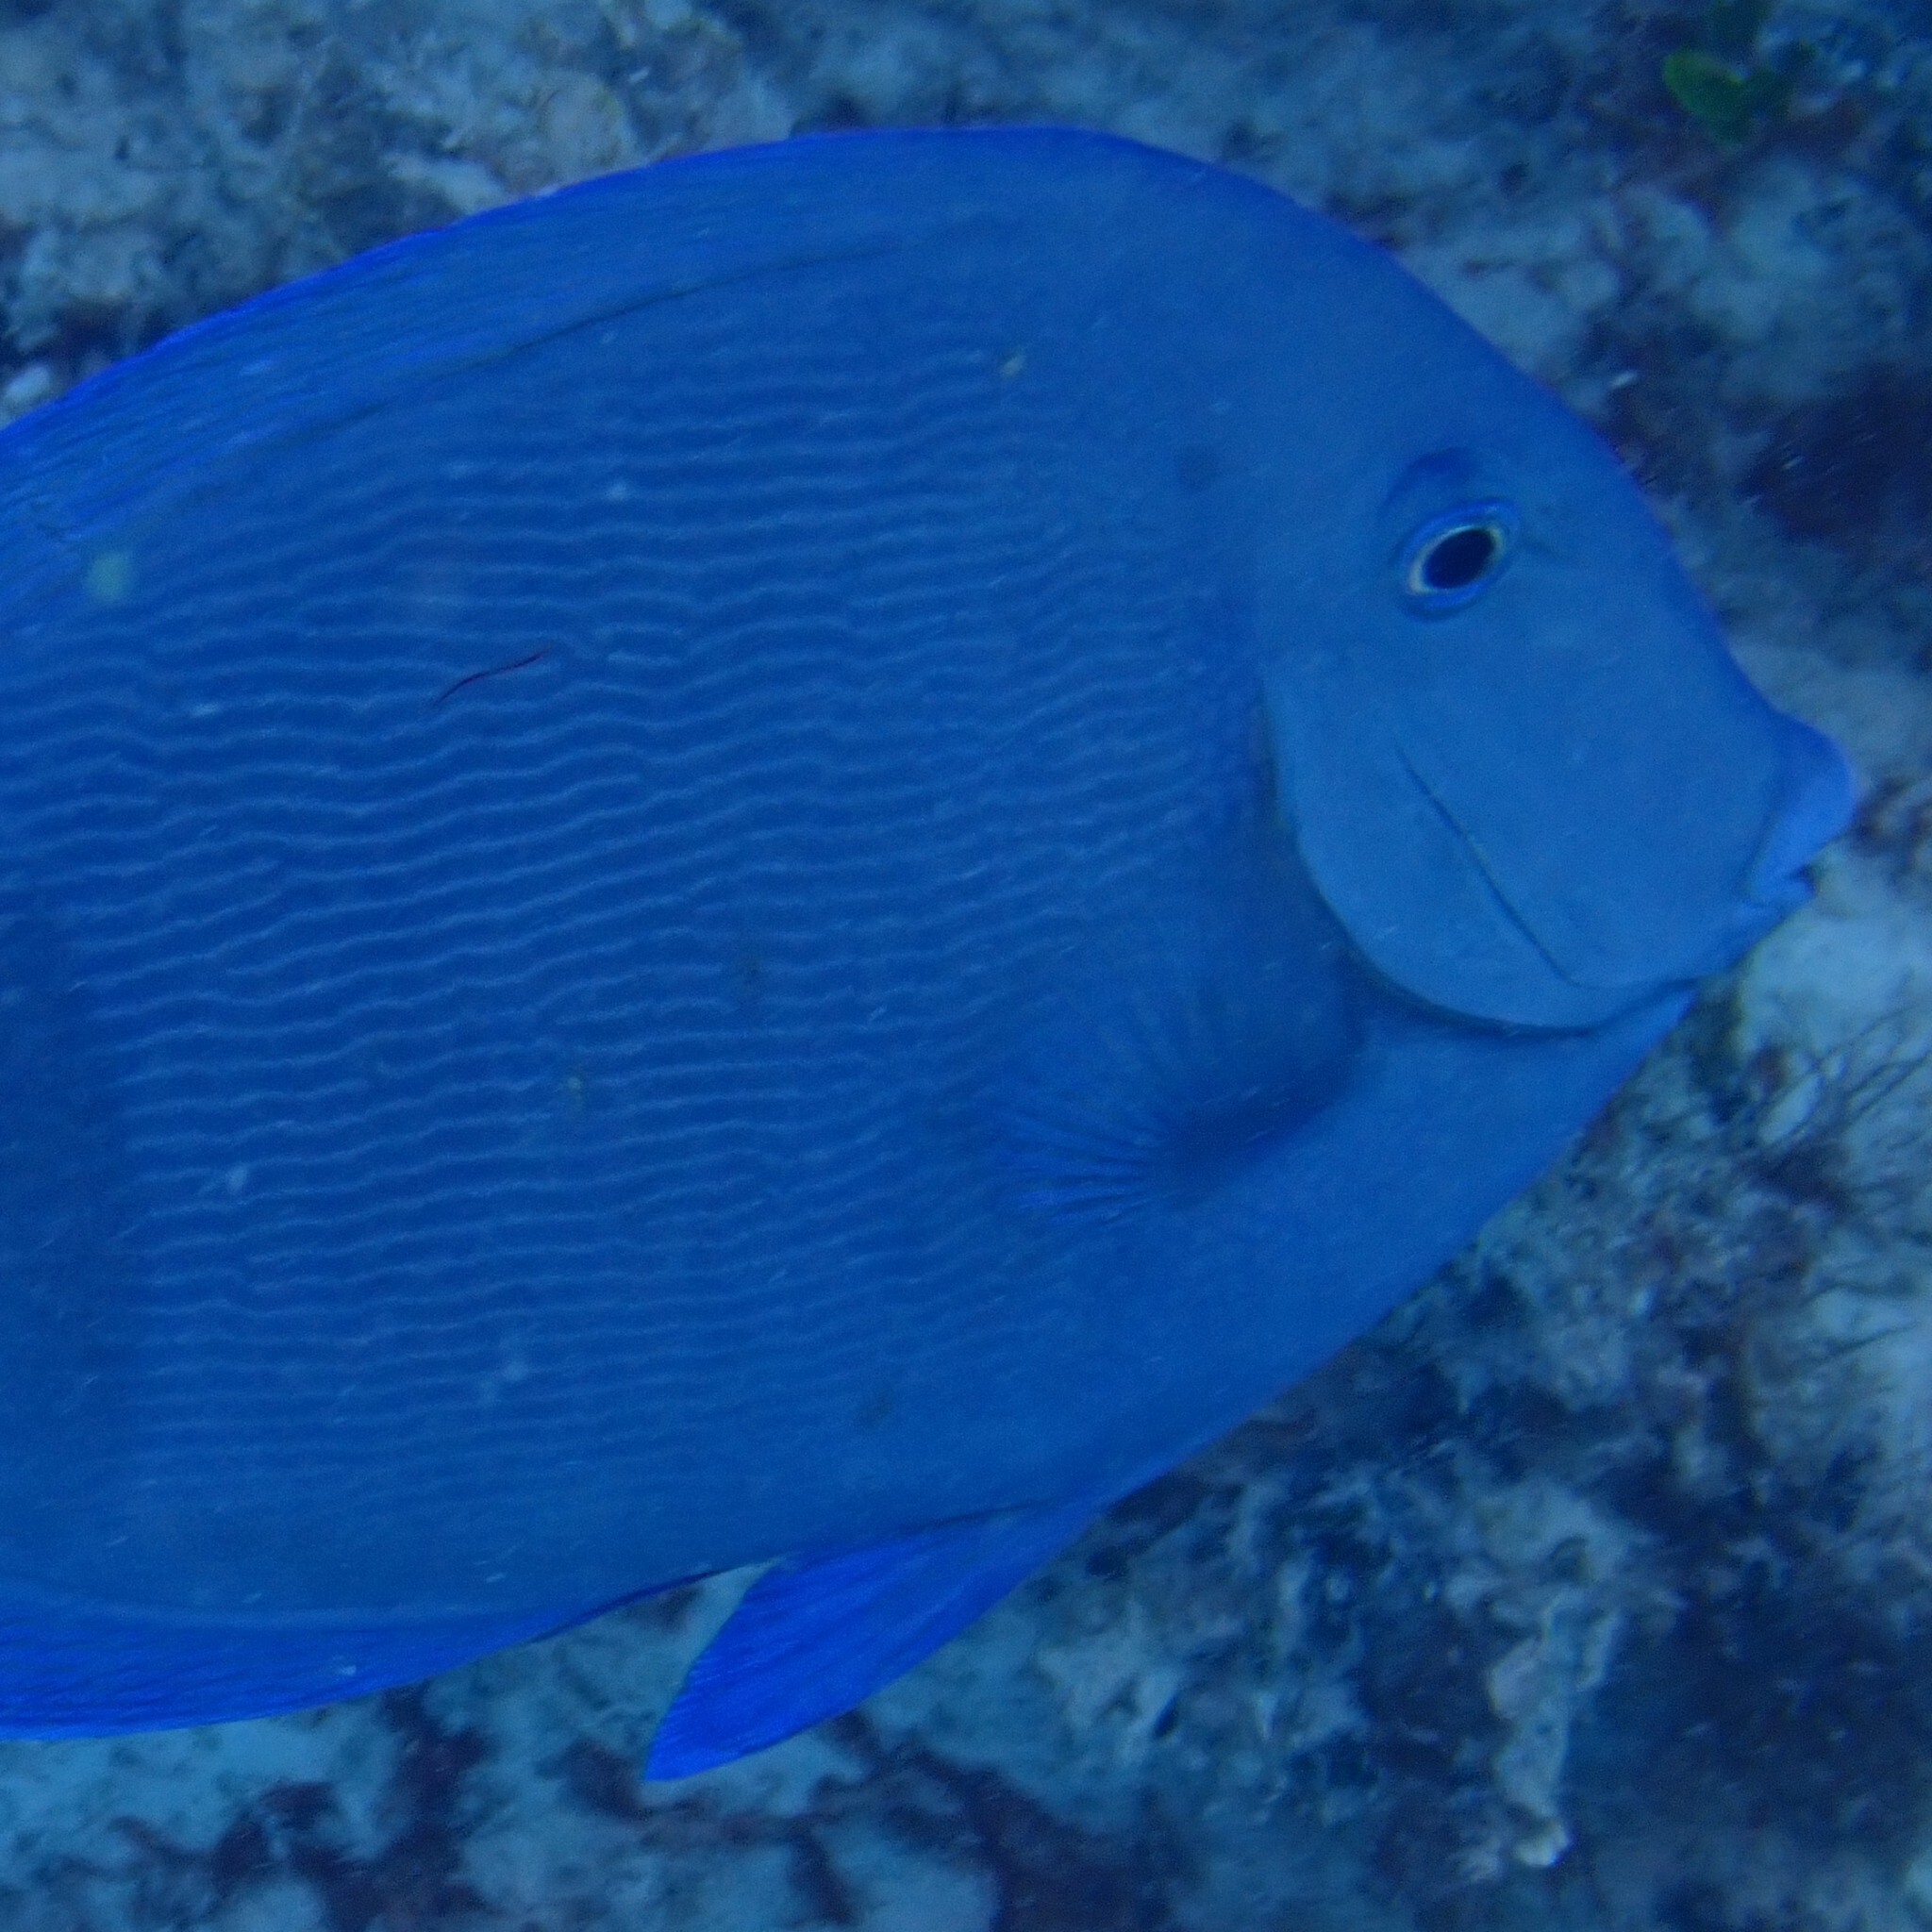
Acanthurus coeruleus (Atlantic Blue Tang)